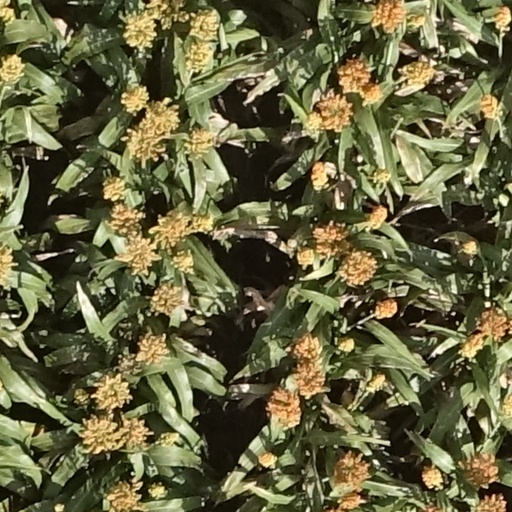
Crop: sorghum